Oh Pray My Wings Are Gonna Fit Me Well

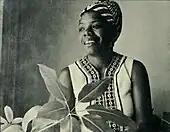
Portrait of Angelou from the first edition of "Oh Pray"

Angelou began, early in her writing career, alternating the publication of an autobiography and a volume of poetry. Her first volume of poetry, "Just Give Me a Cool Drink of Water 'fore I Diiie" (1971), which was nominated for a Pulitzer Prize, followed her first autobiography, and "Oh Pray" followed the publication of her second autobiography, "Gather Together in My Name" (1974). Her publisher, Random House, placed the poems in "Oh Pray" in her first collection of poetry, "The Complete Collected Poems of Maya Angelou" (1994), perhaps to capitalize on her popularity following her reading of her poem "On the Pulse of Morning" at President Bill Clinton's inauguration in 1993. Also in the 1994 collection was "Just Give Me a Cool Drink of Water 'fore I Diiie" and two more published after "Oh Pray", "And Still I Rise" (1978) and "Shaker, Why Don't You Sing?" (1983). Angelou's publisher placed four more poems in a smaller volume, entitled "Phenomenal Woman", in 1995.